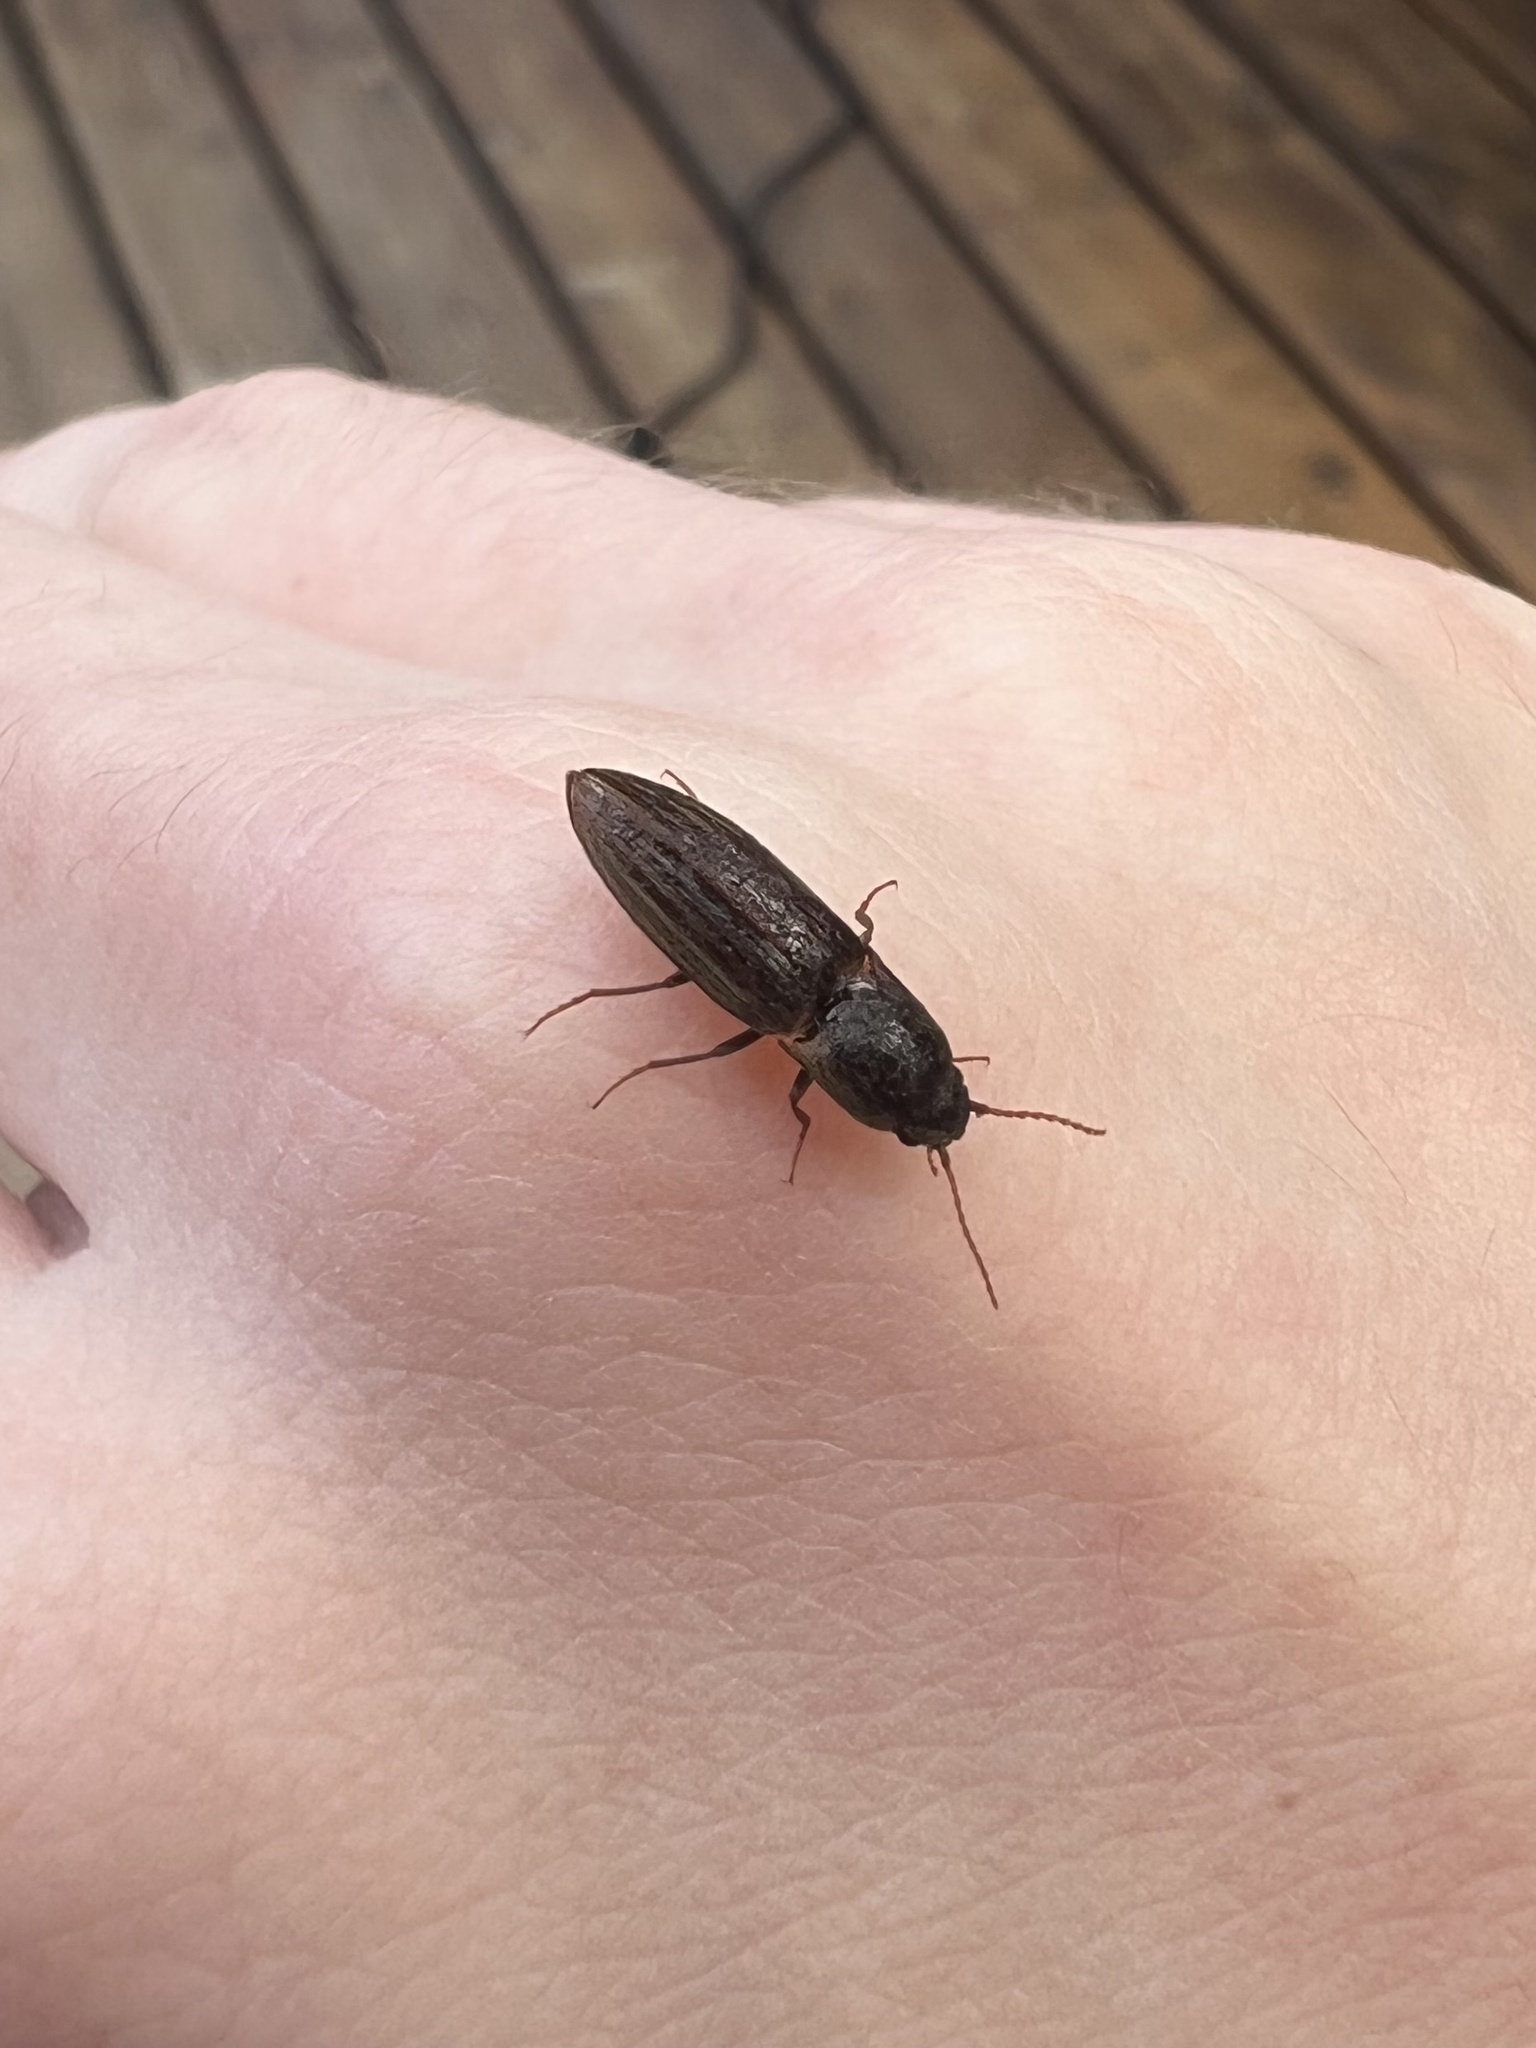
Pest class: clickbeetles_wireworms